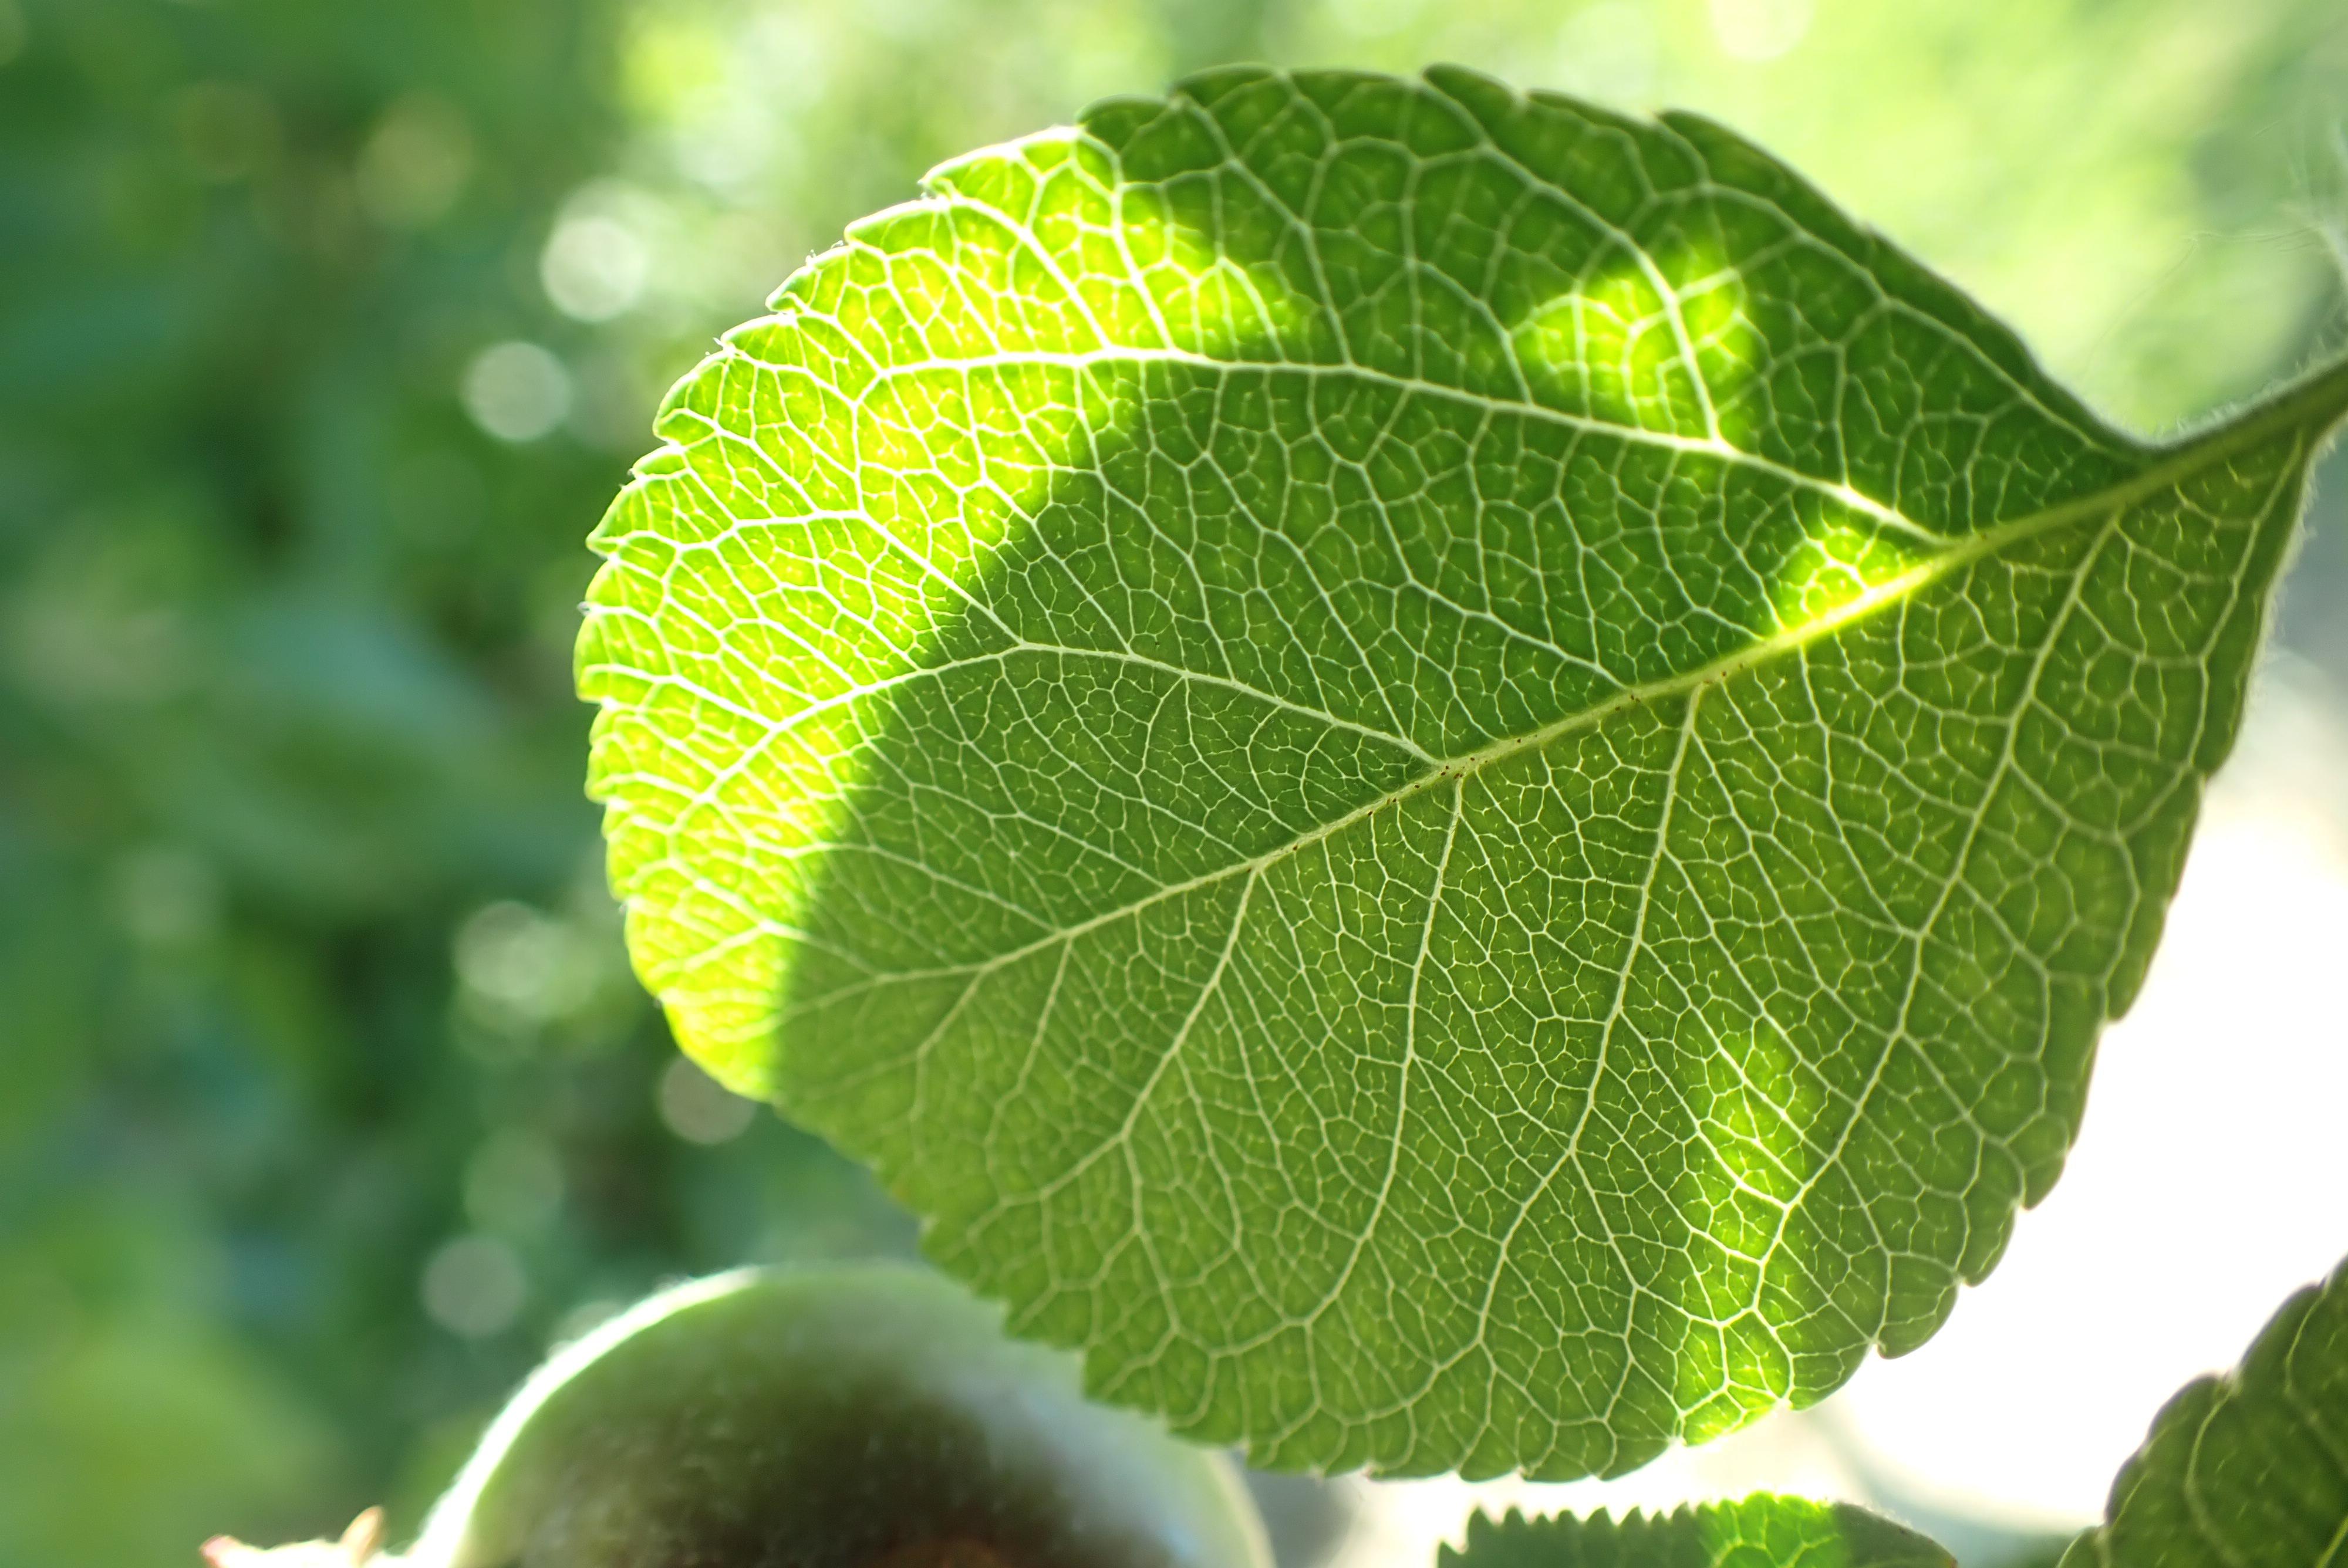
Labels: healthy